Jon Cryer

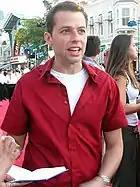
Cryer at the 2003 premiere of ""

Cryer's first professional acting effort was as David in the Broadway play "Torch Song Trilogy", replacing Matthew Broderick, whom he "closely resembled." He reprised the role in San Francisco and Los Angeles. He was later a standby and replacement for Broderick as Eugene Jerome in the original Broadway production of Neil Simon's "Brighton Beach Memoirs" in 1984.